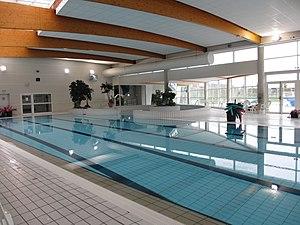
Espace aquatique Amphélia situé sur les bords de Loire
Imphy est une commune française, située dans le département de la Nièvre et de la région Bourgogne-Franche-Comté. Ses habitants sont appelés les Imphycois ou les Imphycoises.